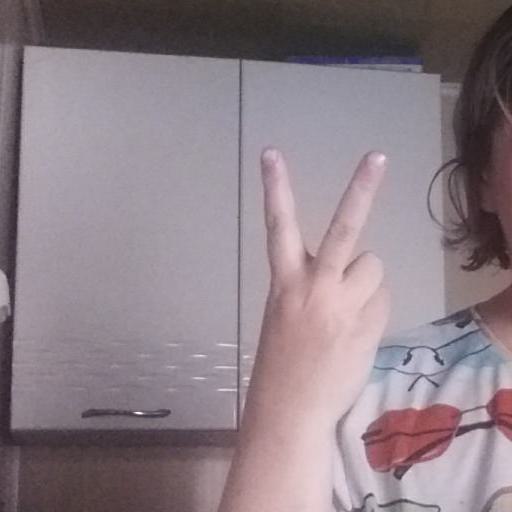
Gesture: peace_inverted